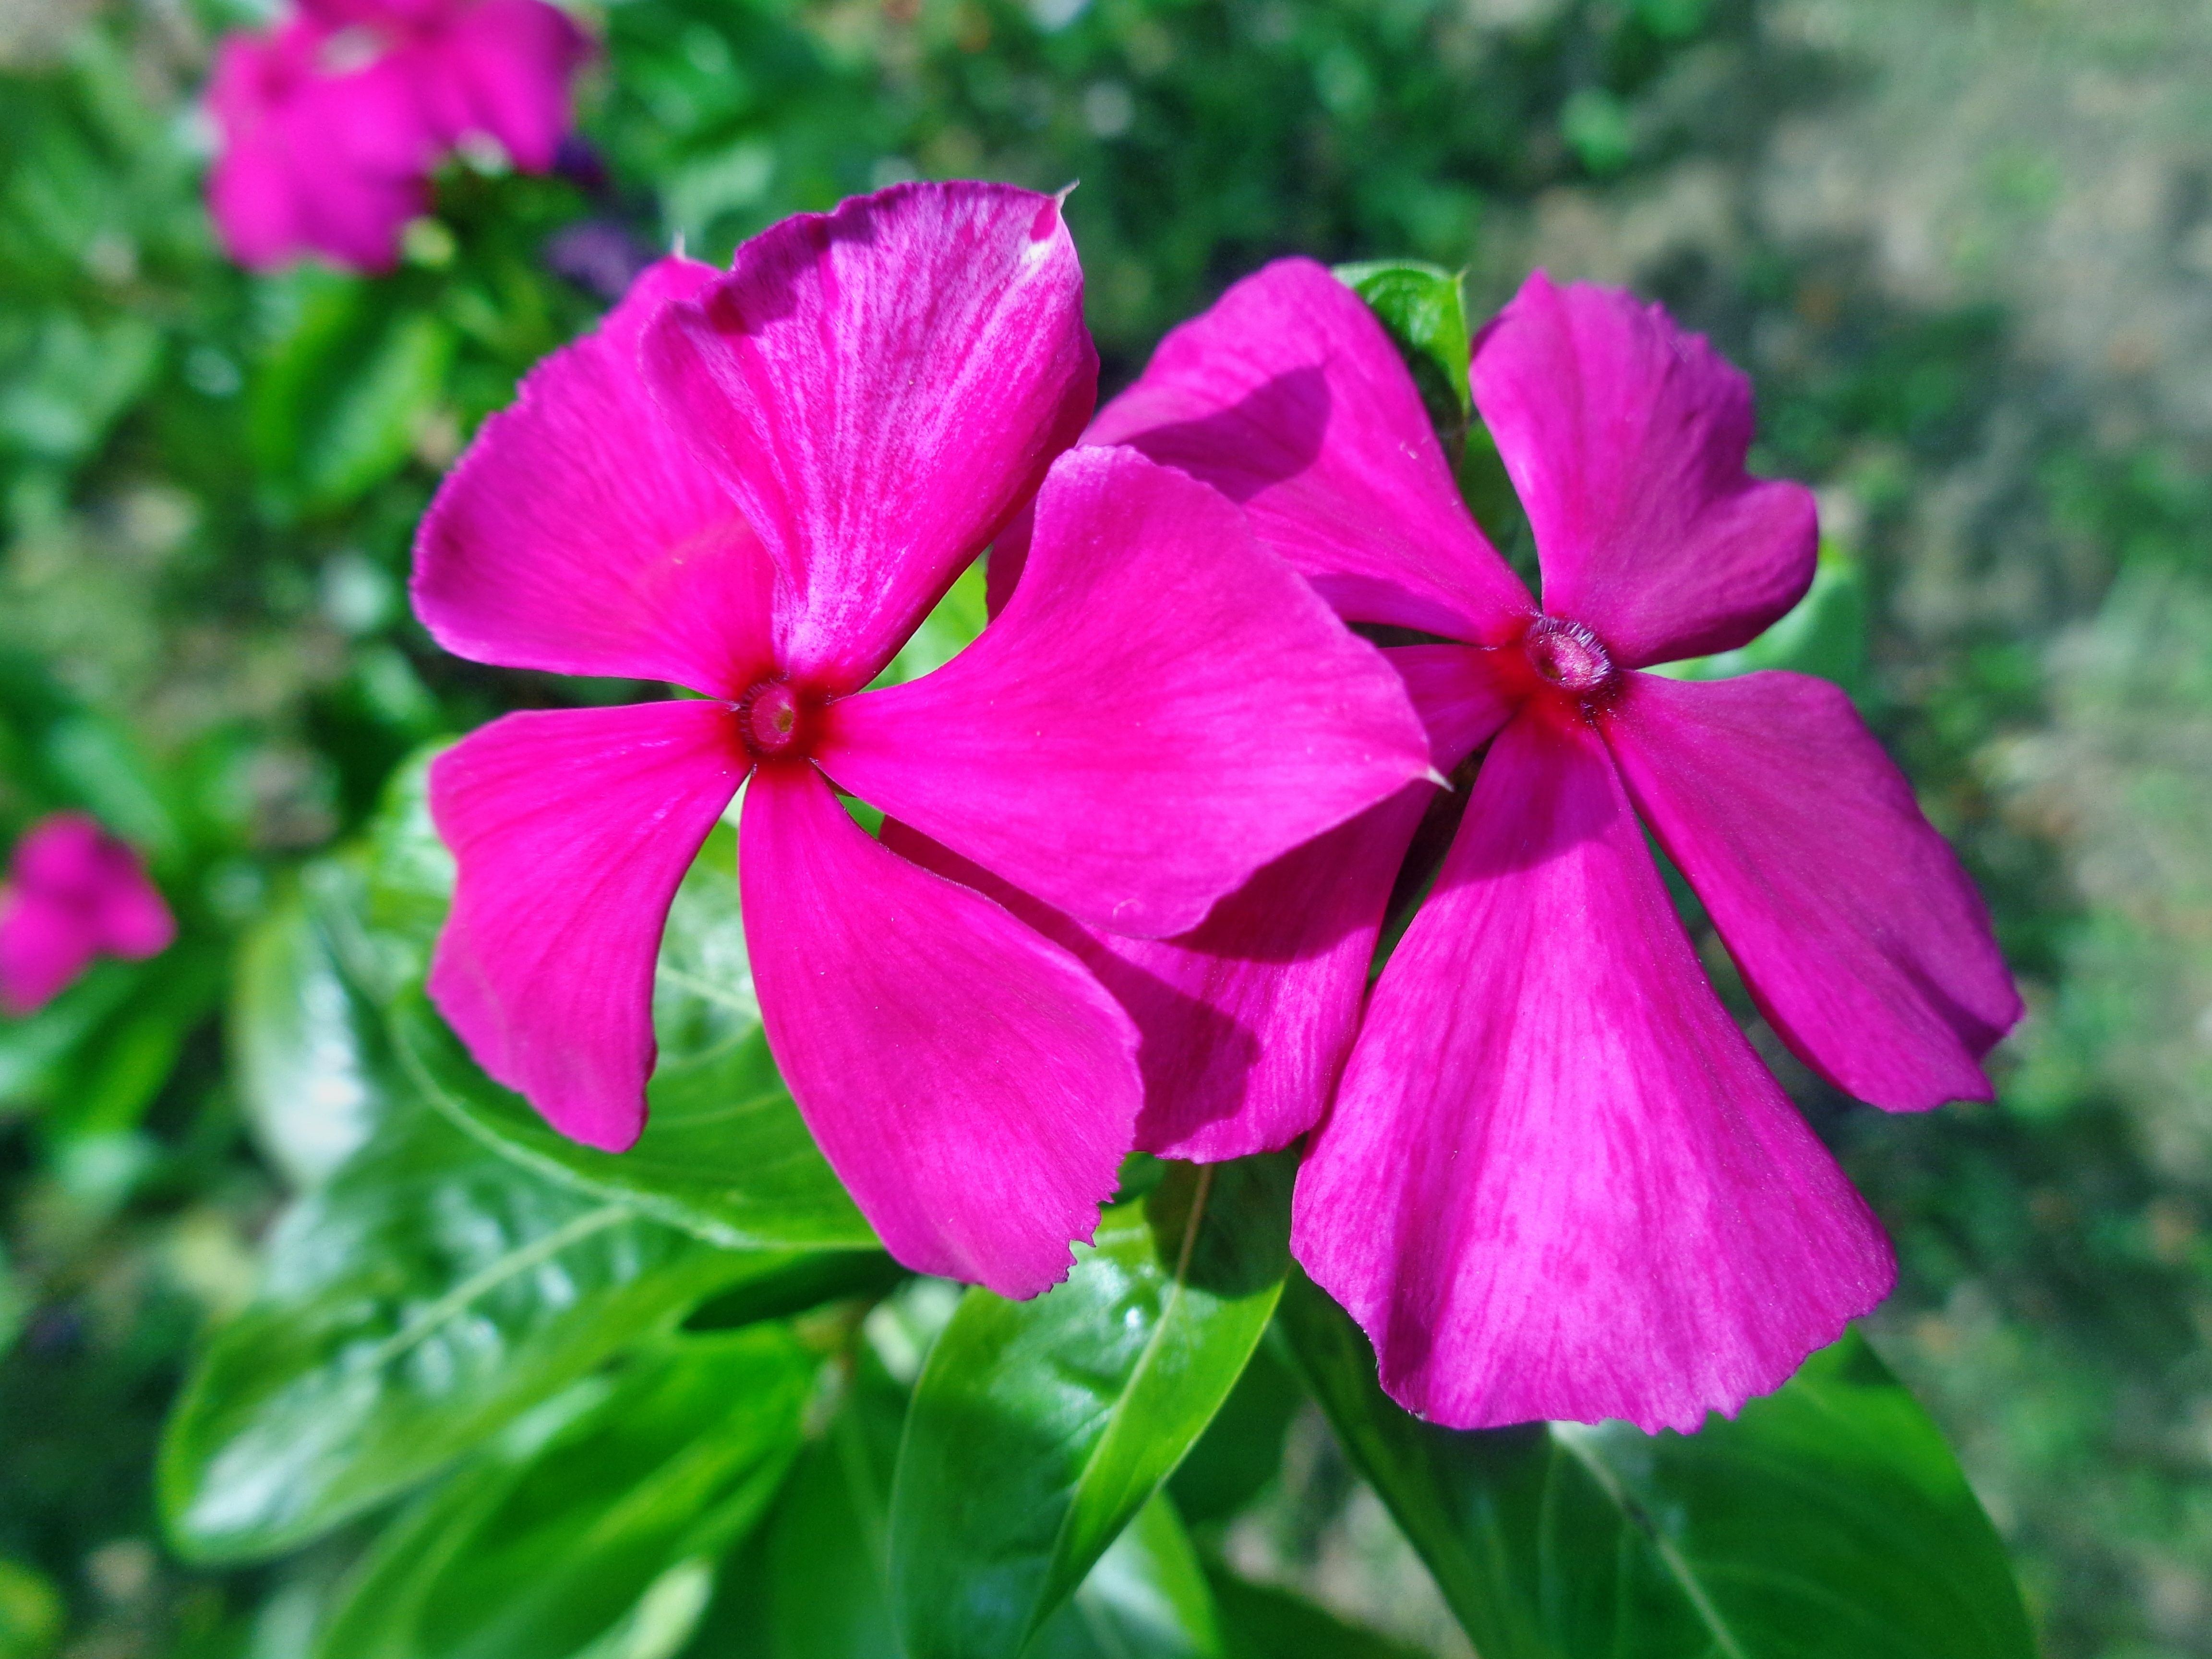
water, nature, blossom, plant, white, leaf, flower, purple, petal, bloom, summer, floral, wild, bouquet, spring, green, tropical, color, natural, fresh, romantic, botany, blooming, colorful, garden, closeup, pink, flora, zen, wildflower, meditation, shrub, bright, lotus, beauty, beautiful, lily, elegance, macro photography, flowering plant, annual plant, land plant, four o clocks